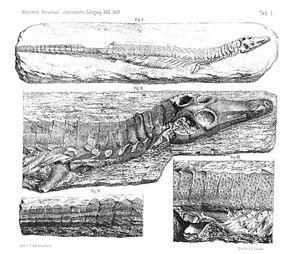
Les Sphenosuchia ou sphénosuchiens sont un sous-ordre éteint des crocodylomorphes primitifs apparu au Trias et ayant vécu jusqu'au Jurassique supérieur. La plupart d'entre eux étaient des animaux de petite taille, graciles avec une posture érigée sur les membres.